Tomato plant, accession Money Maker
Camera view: tilt-top (135 deg); turntable rotation: 300 degrees
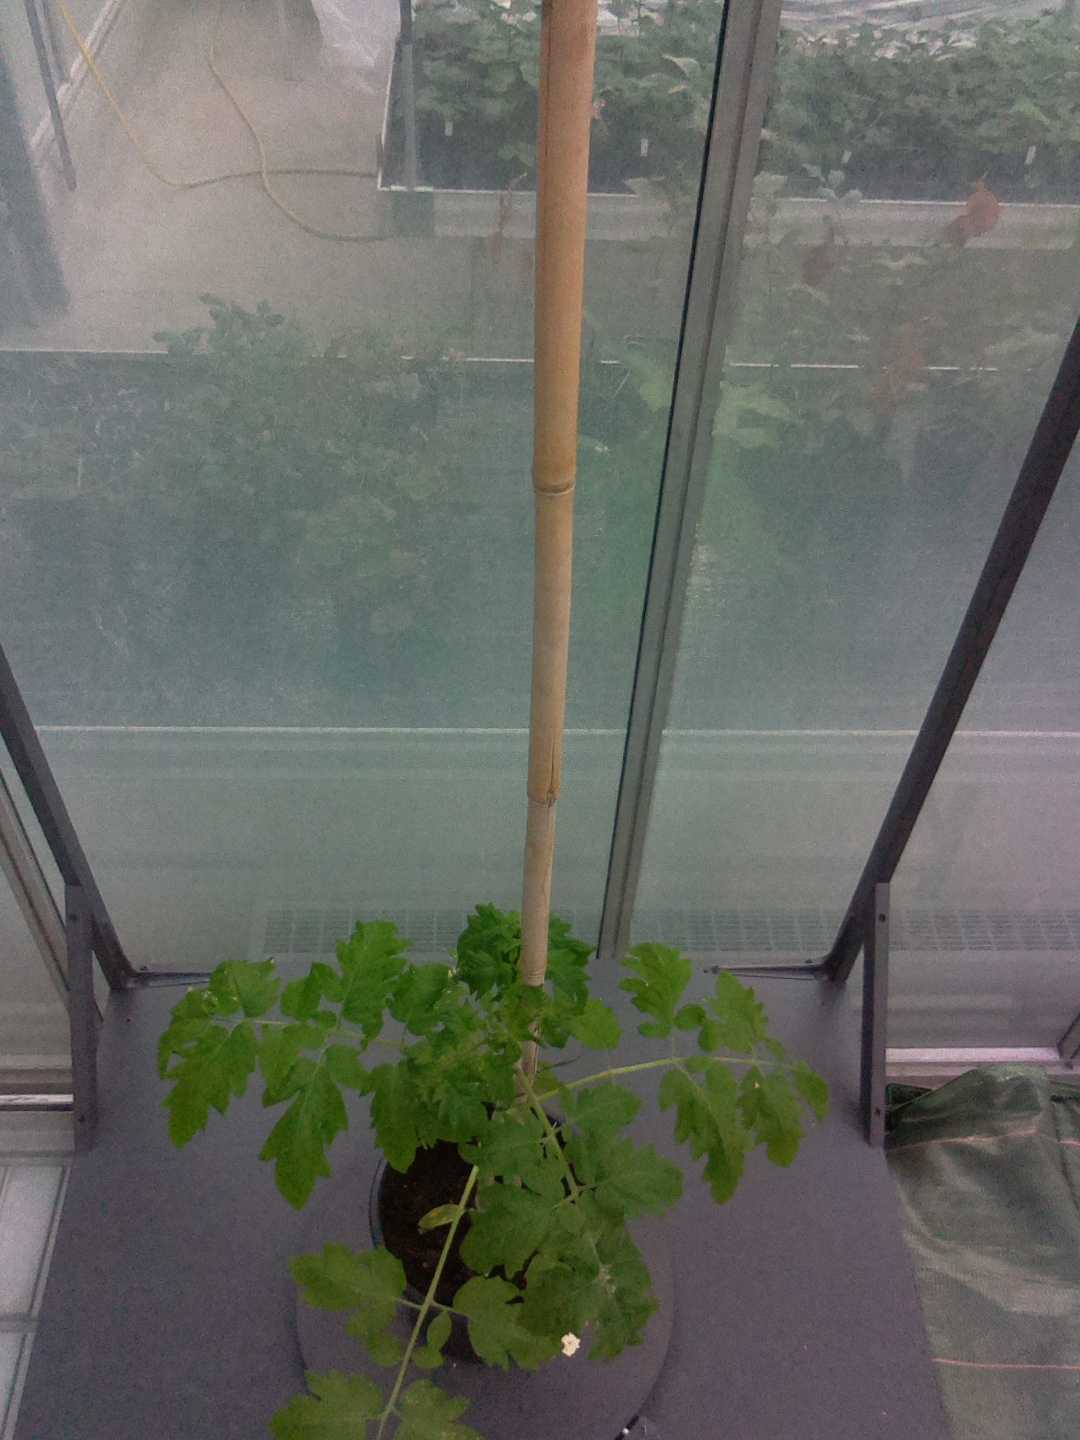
BBCH growth stage 14: 8 of true leaves visible